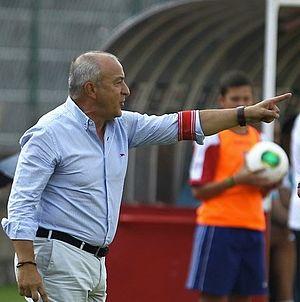
José Alberto Barroso Machado e Costa est un footballeur portugais né le 31 octobre 1953 à Porto. Il évoluait au poste de milieu gauche.